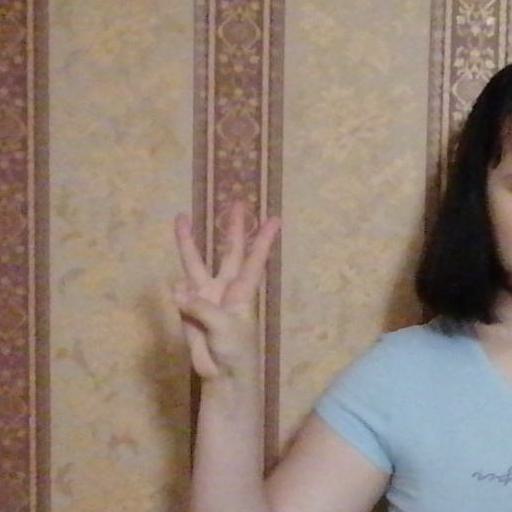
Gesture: three